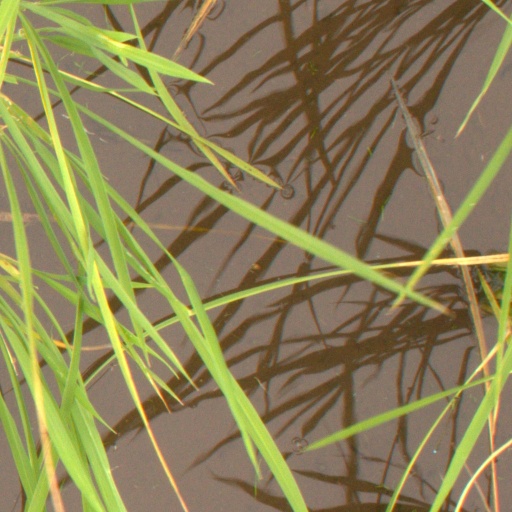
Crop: rice